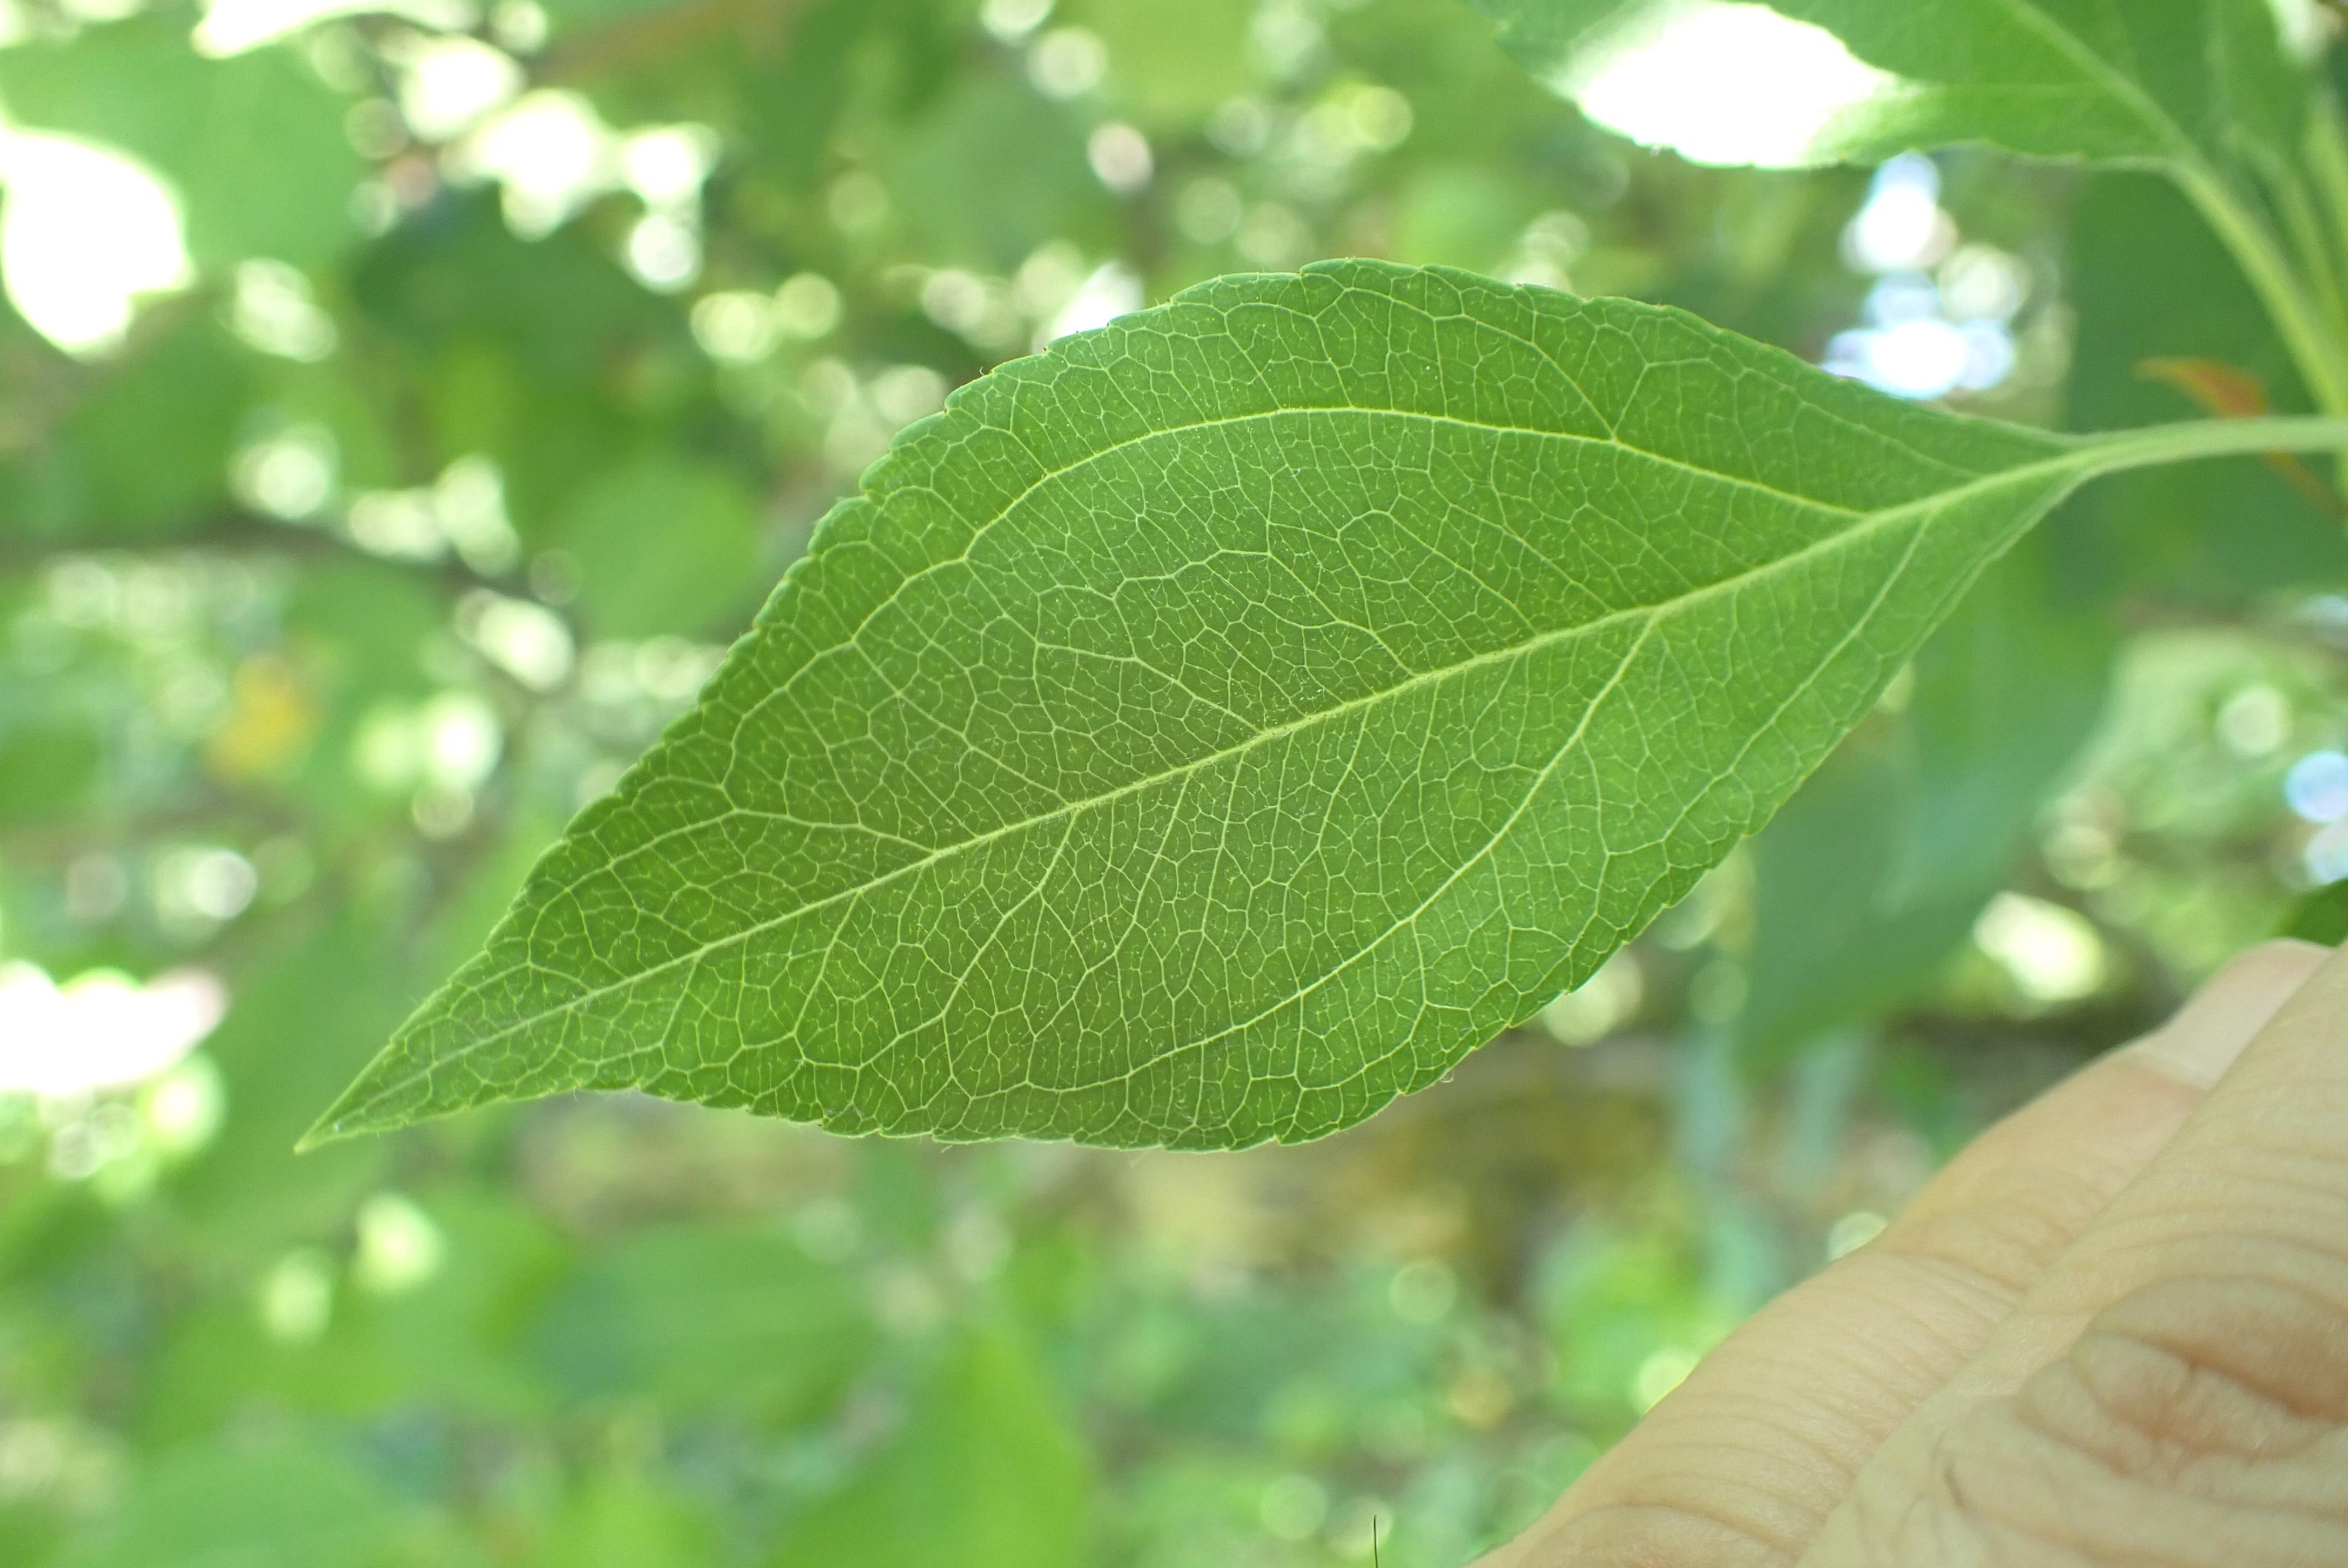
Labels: healthy